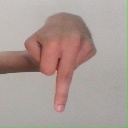
अक्षर: प